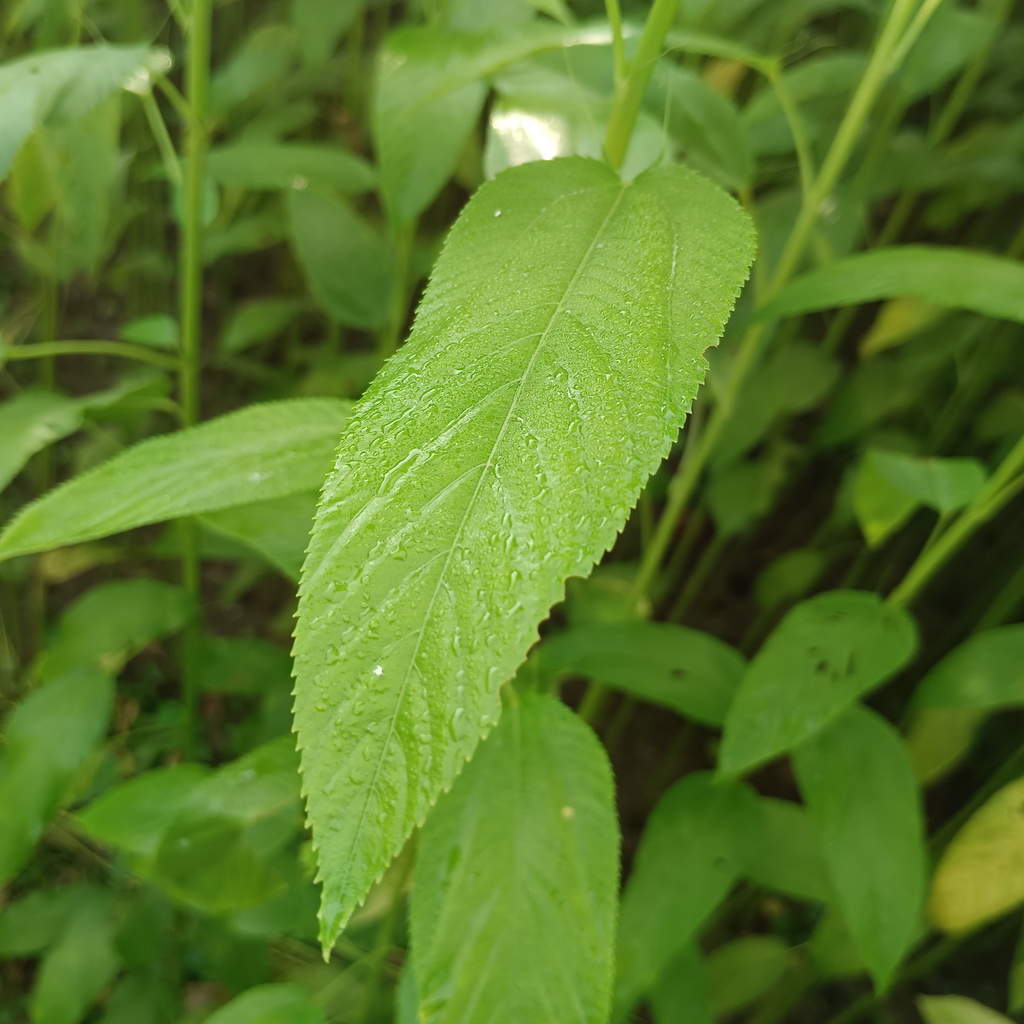
Label: Fresh